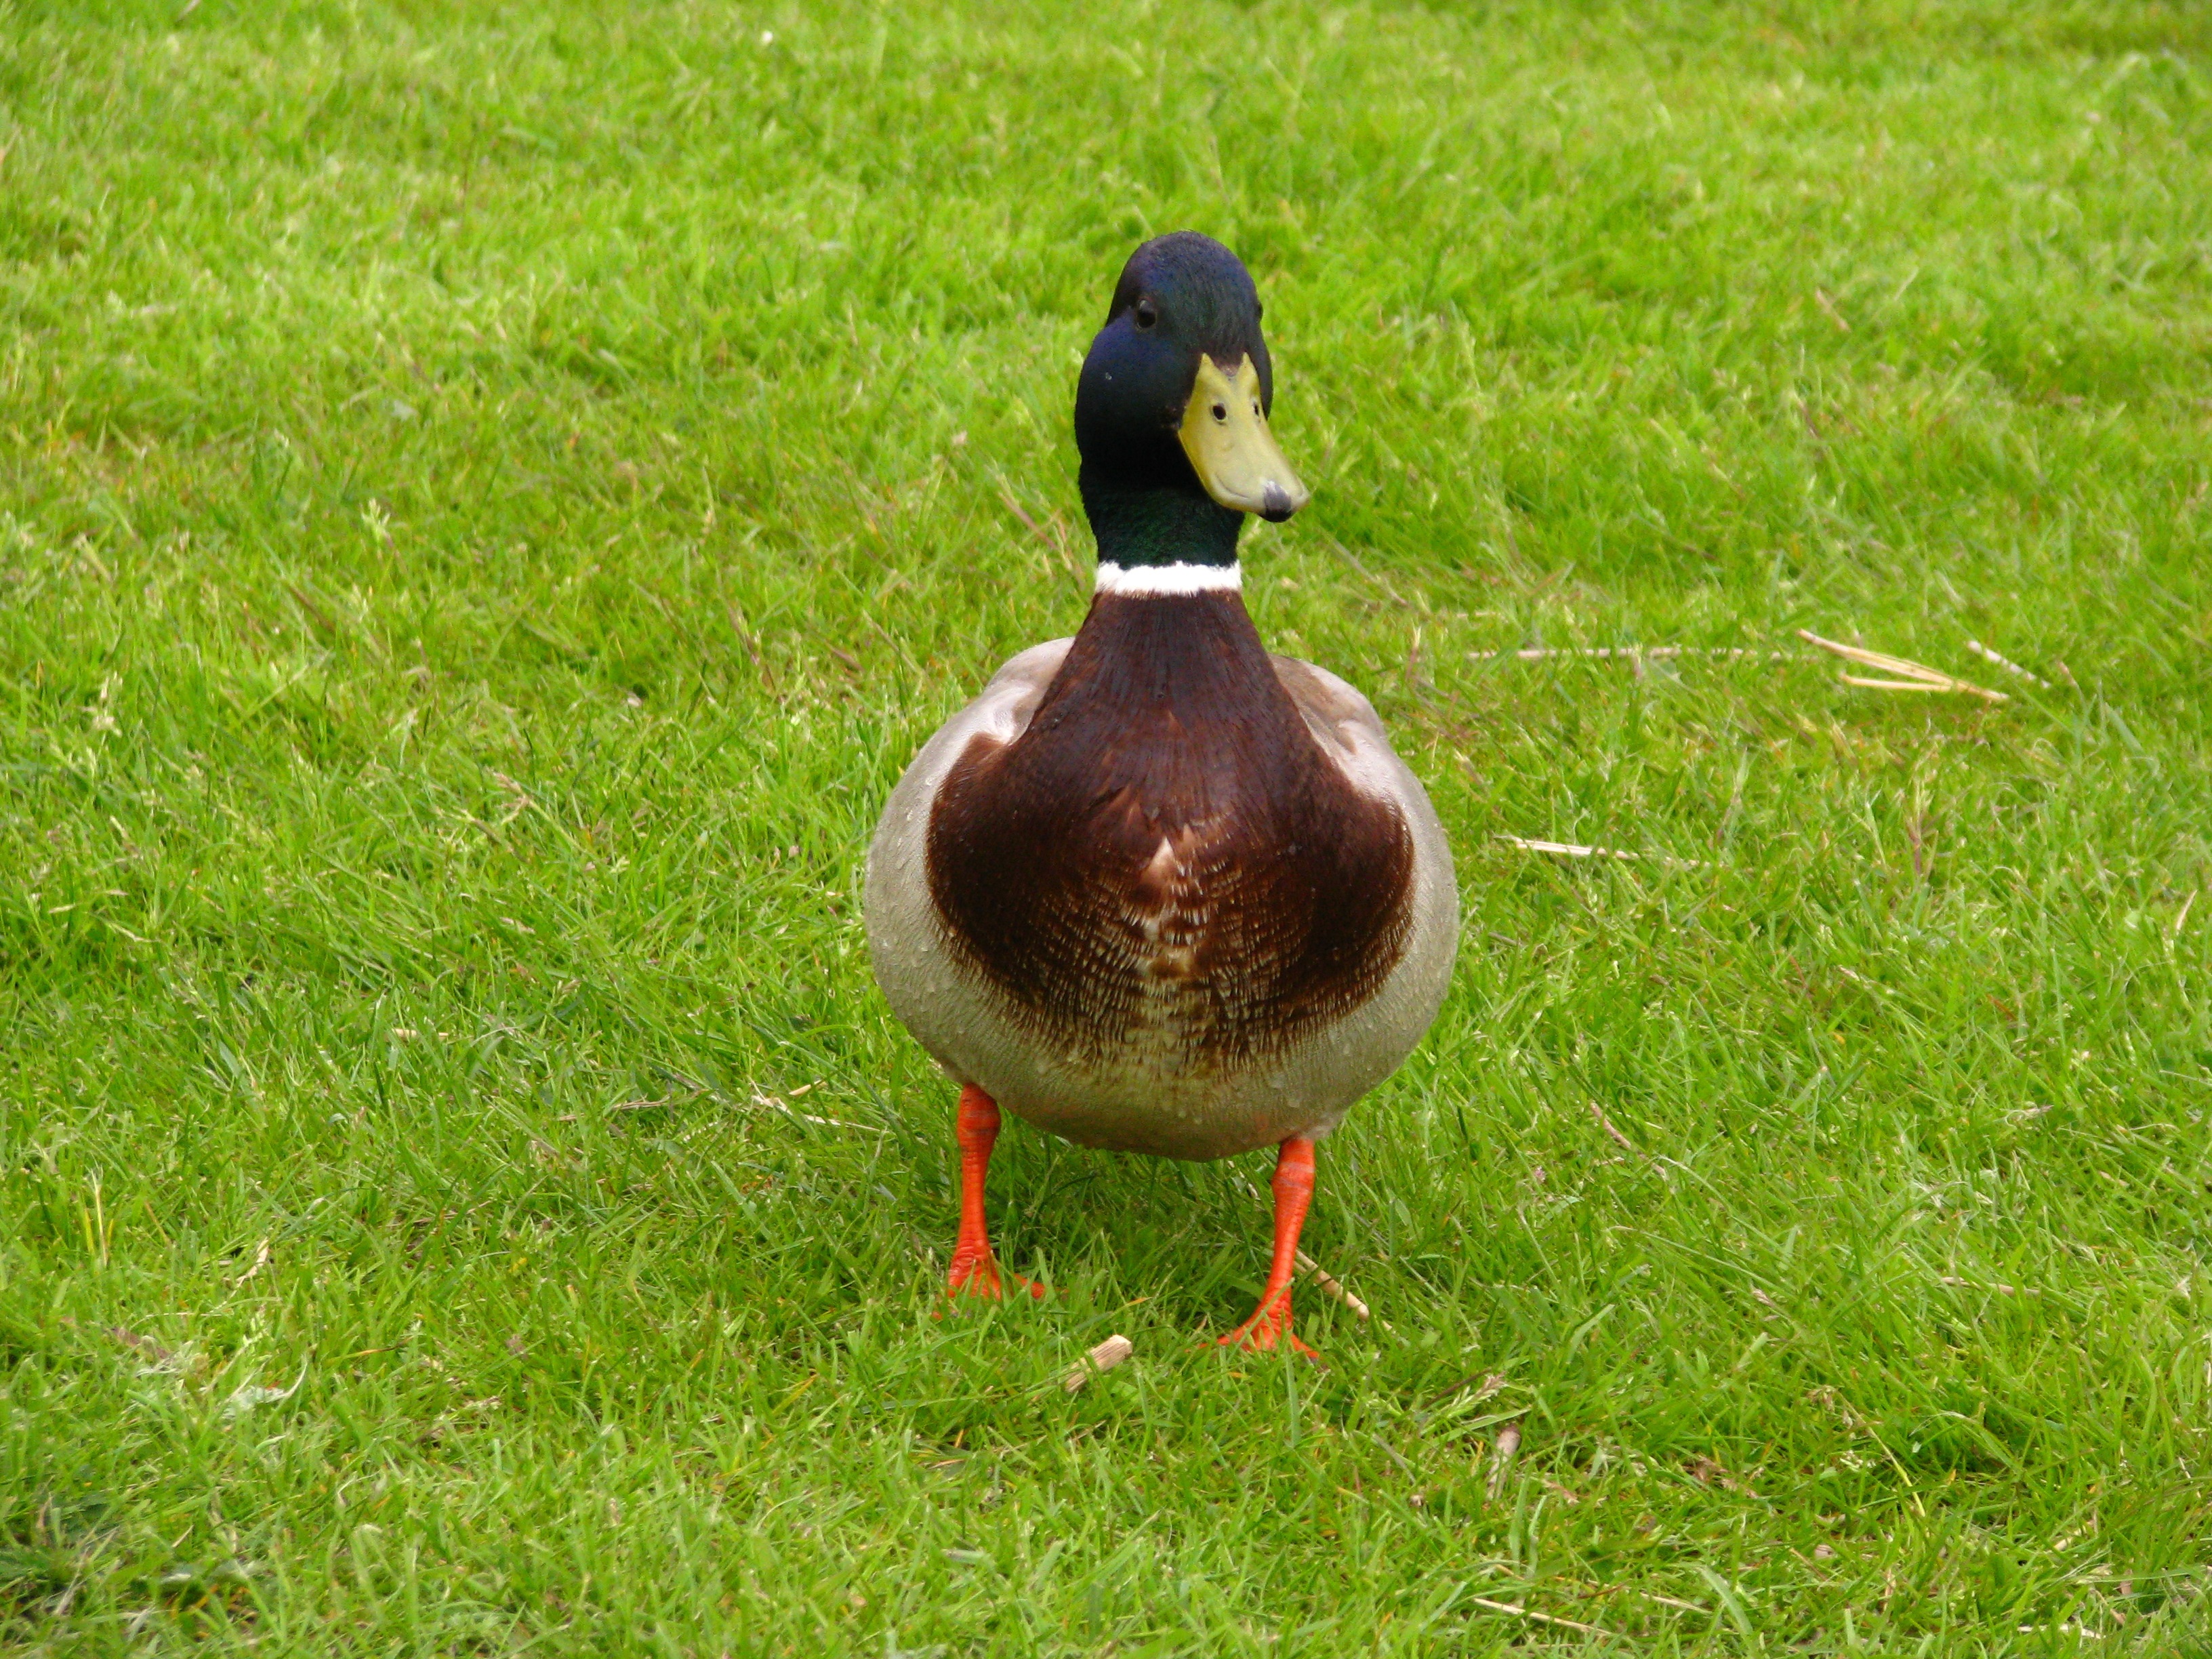
nature, grass, bird, meadow, animal, wildlife, beak, fowl, fauna, poultry, drake, duck, goose, vertebrate, waterfowl, water bird, mallard, canard, ducks geese and swans